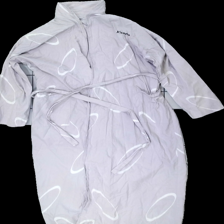
View: front
Type: Dress
Category: Ladies
Brand: Not in the list
Brand text on label: Kanebo
Colors: Pink, White
Material: 100% cotton
Pattern: Other
Cut: Regular
Season: All
Price range: 50-100
Recommended usage: Export
Comment: washed out